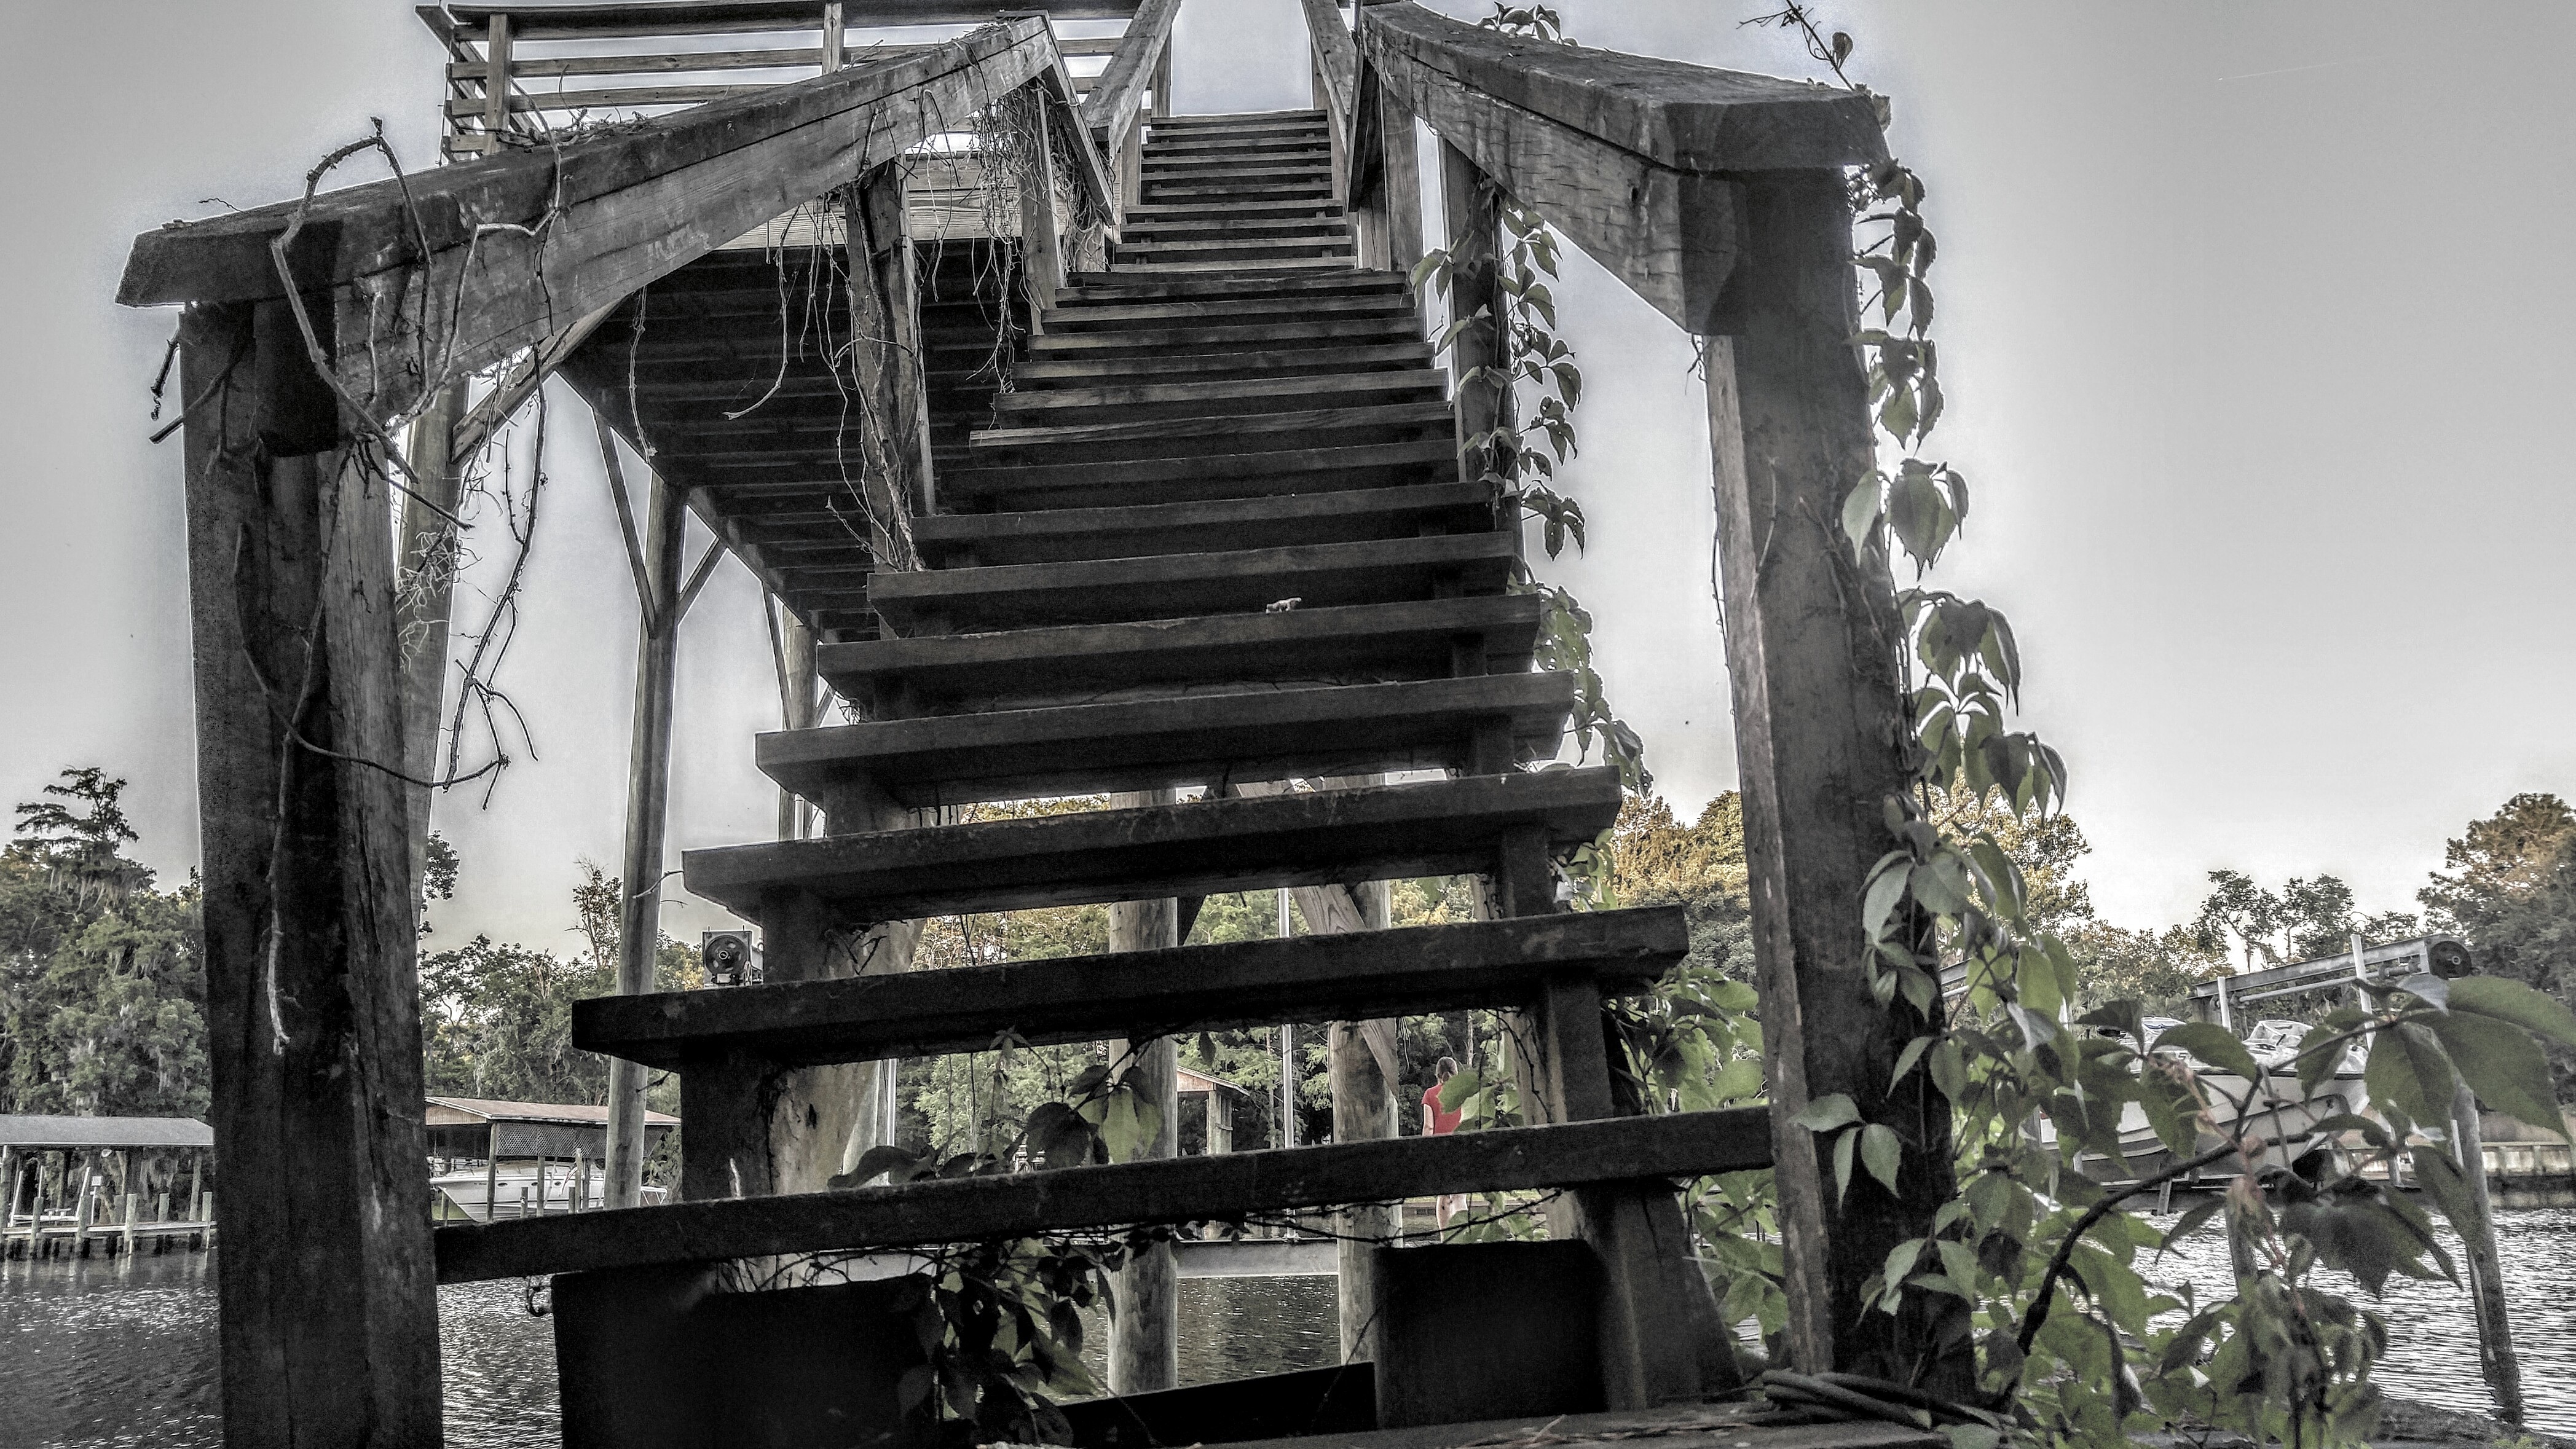
architecture, house, urban area